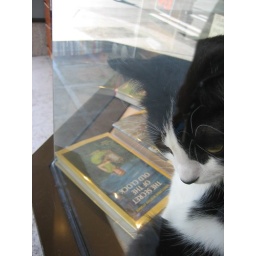
typical cat in bookstore window